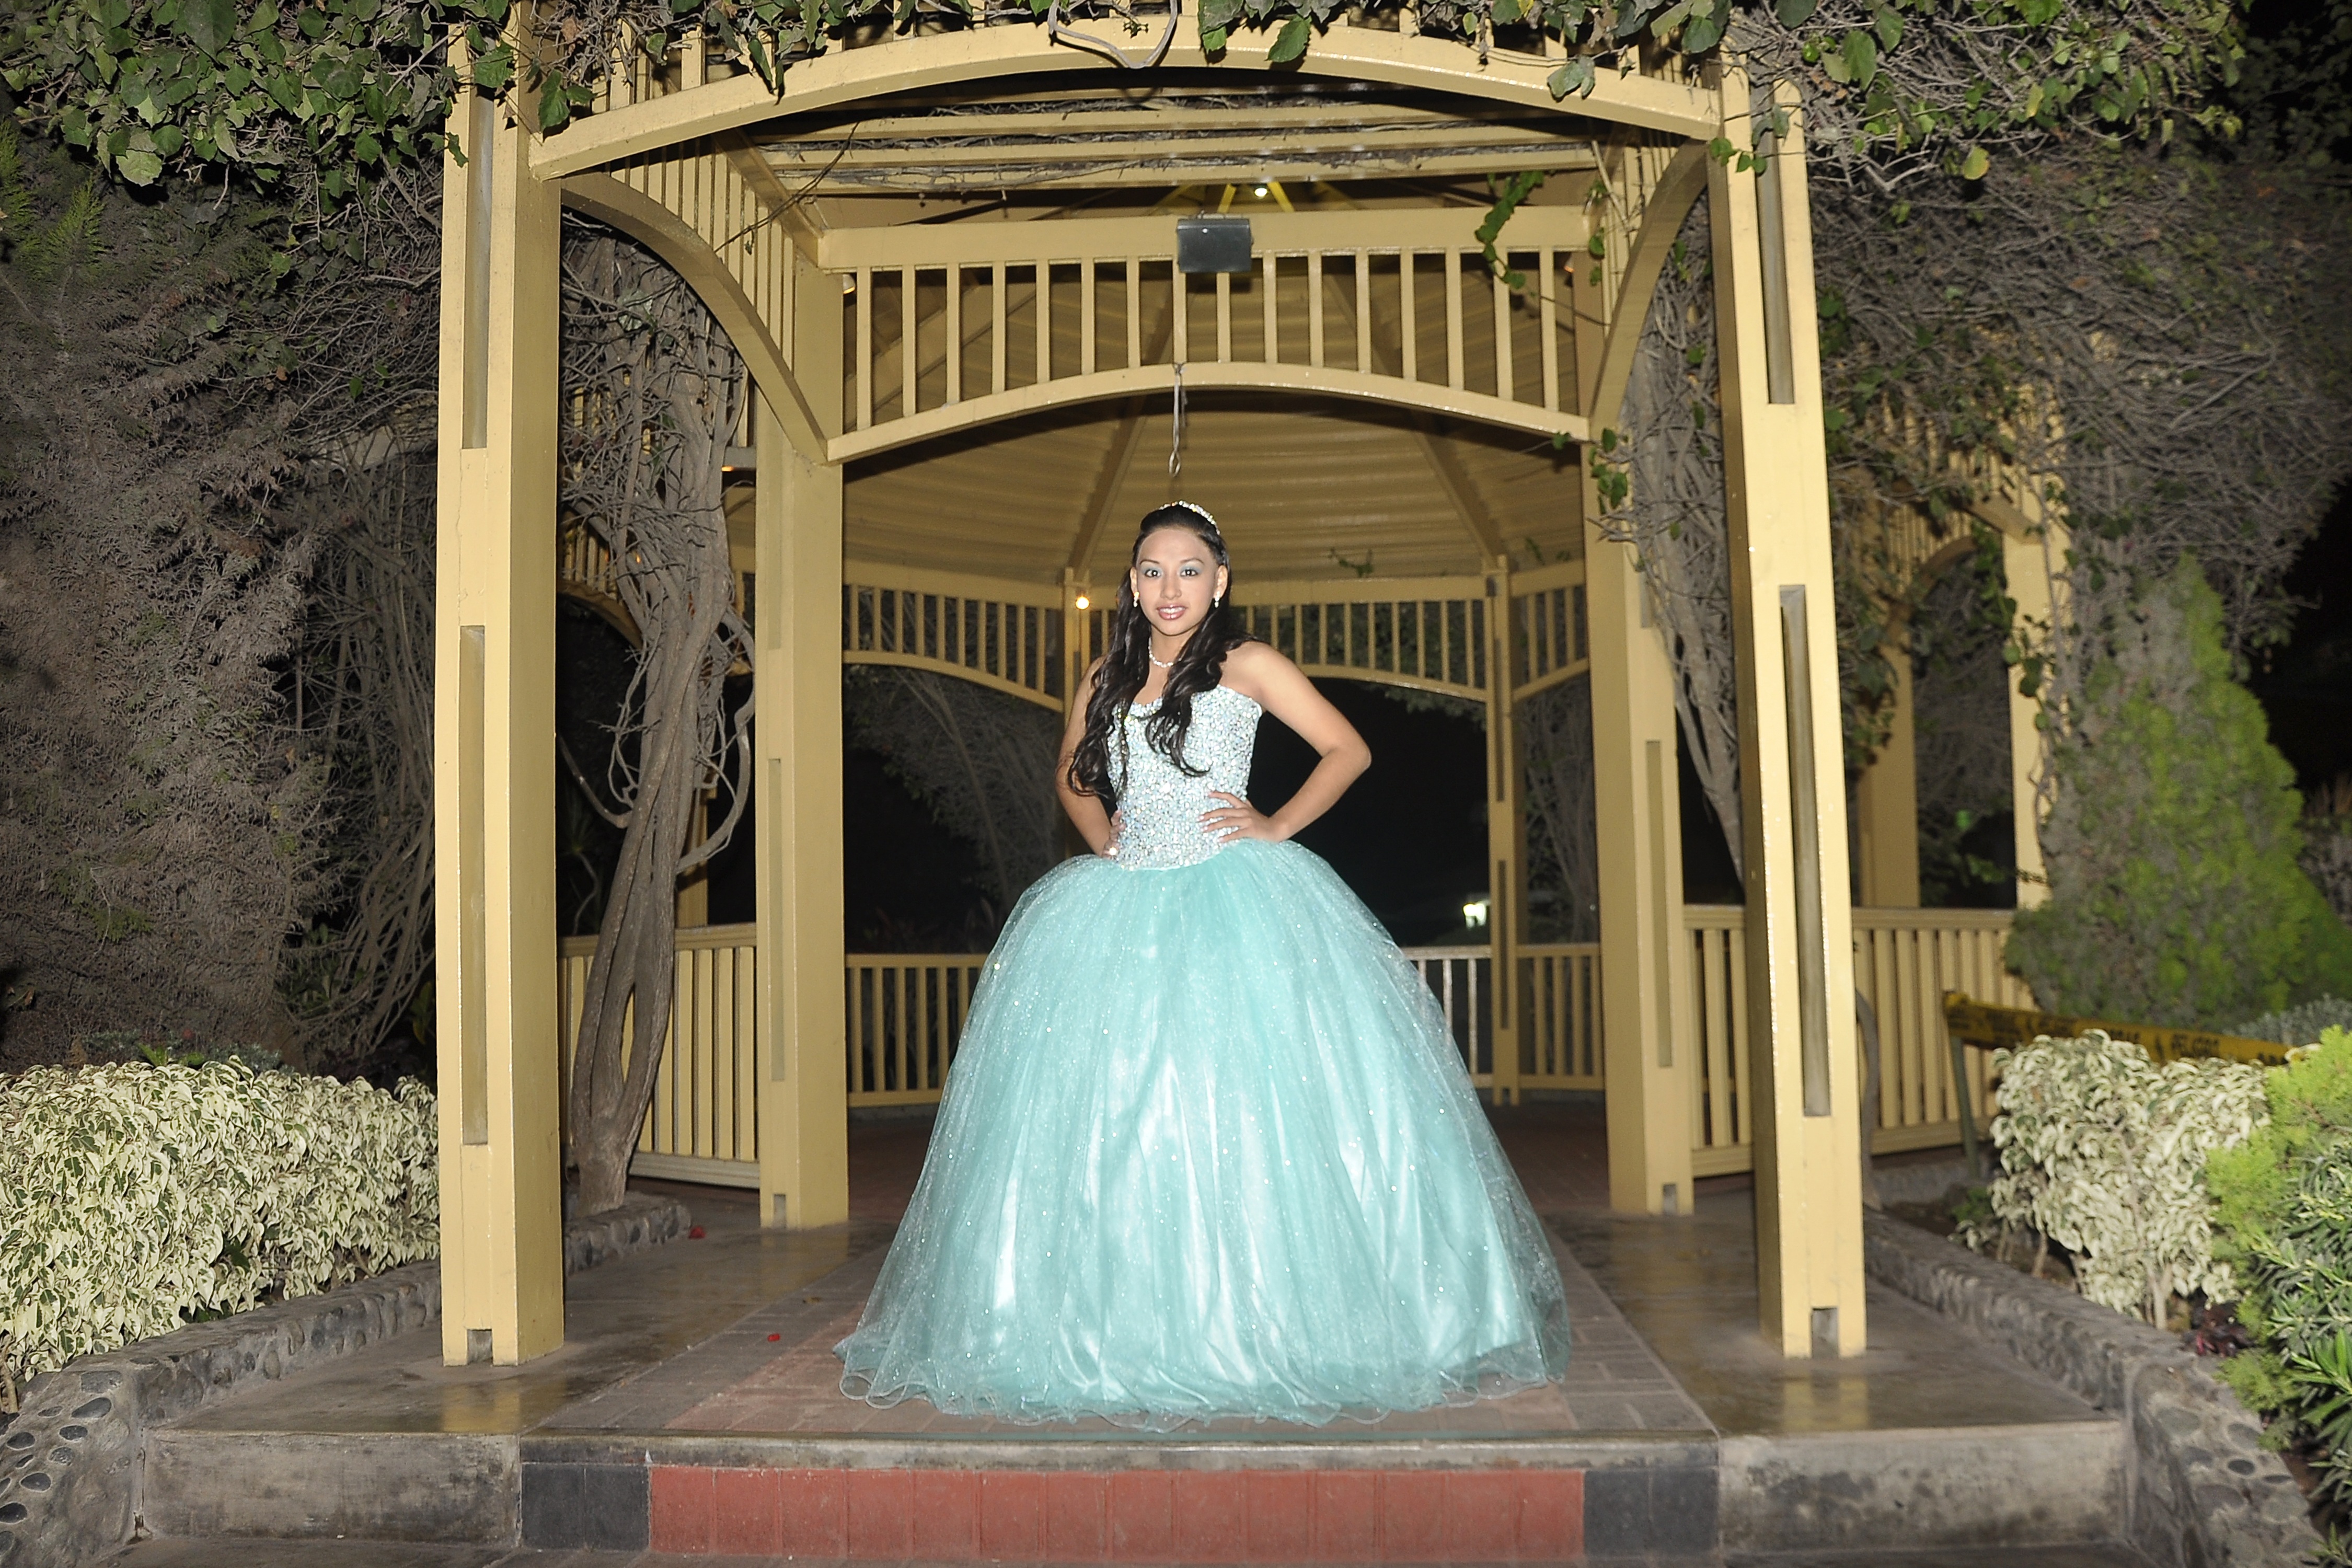
landscape, woman, photography, park, backyard, wedding, wedding dress, bride, groom, native, ceremony, dress, photograph, diversity, beautiful, gown, bella, national park farallones of cali, bridal clothing, climate is temperate and cold